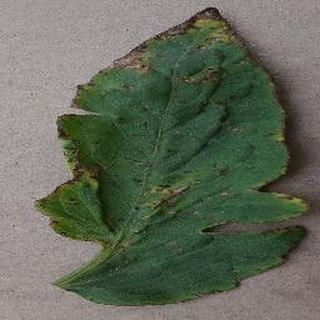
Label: tomato_bacterial_spot